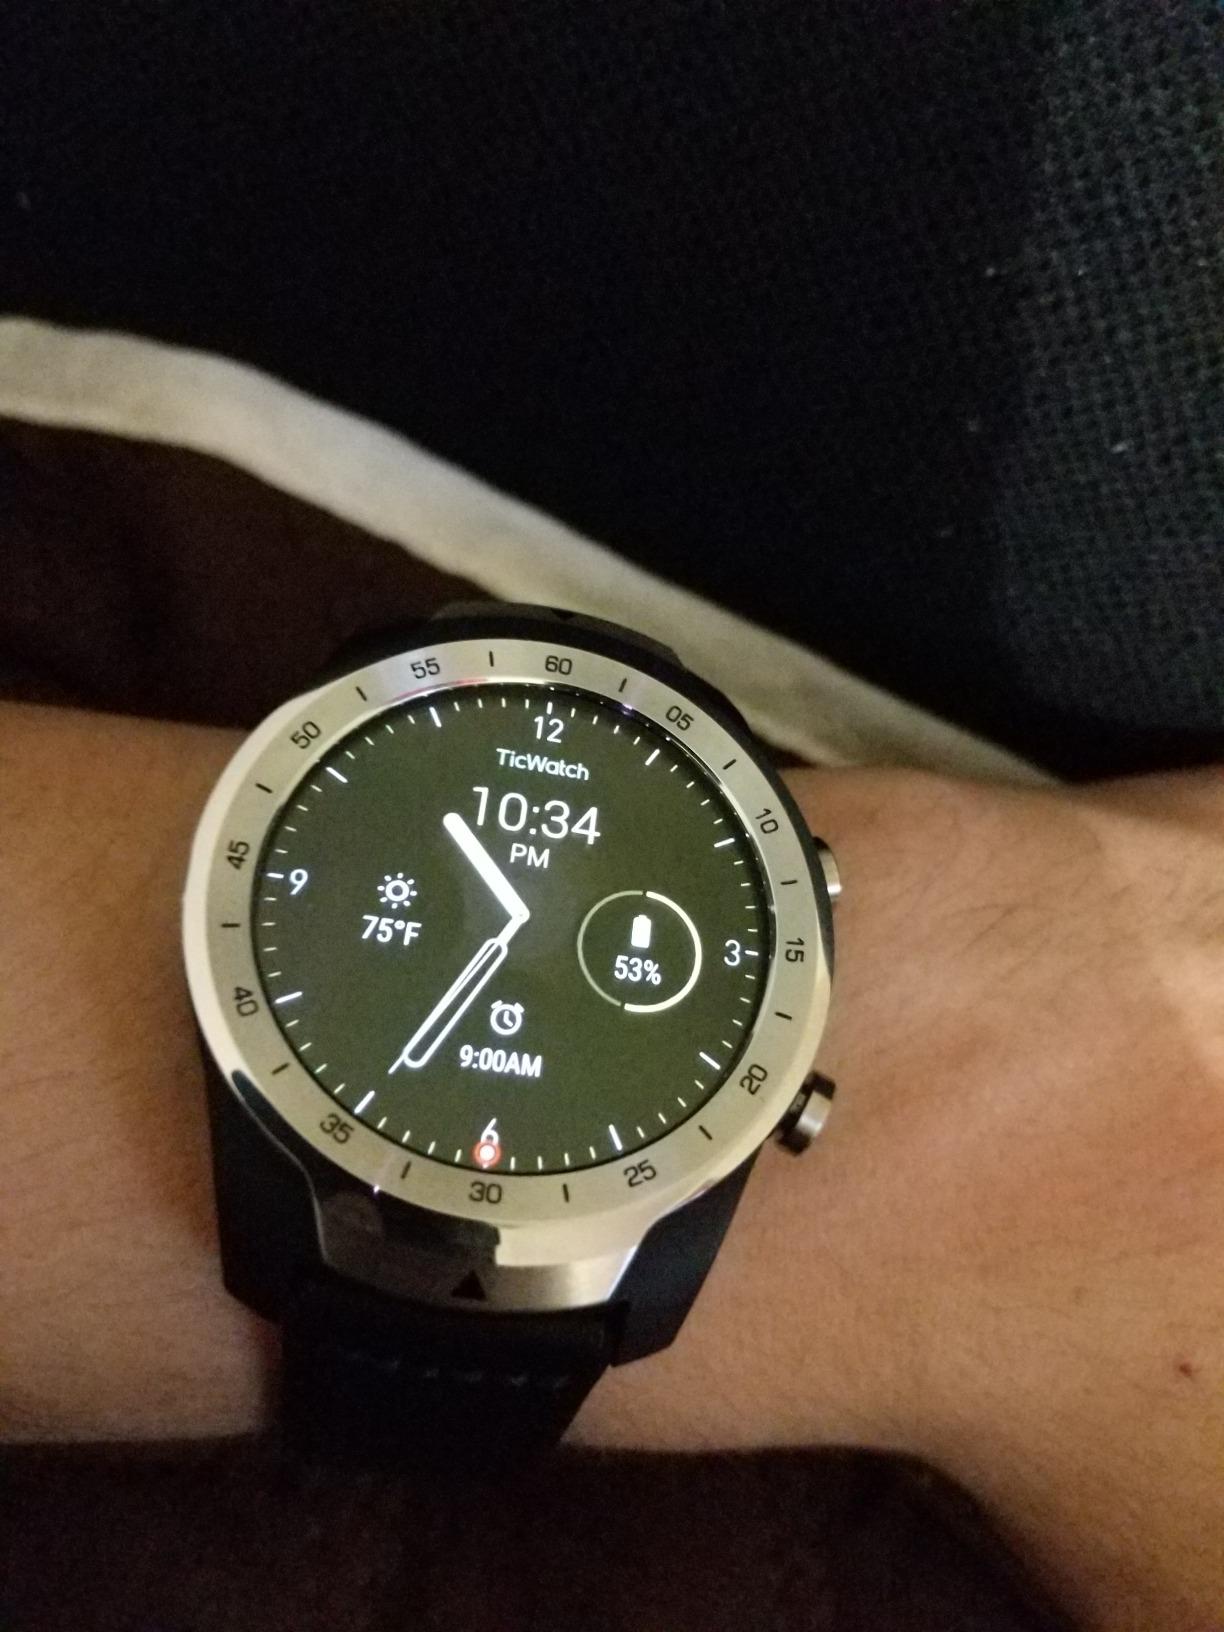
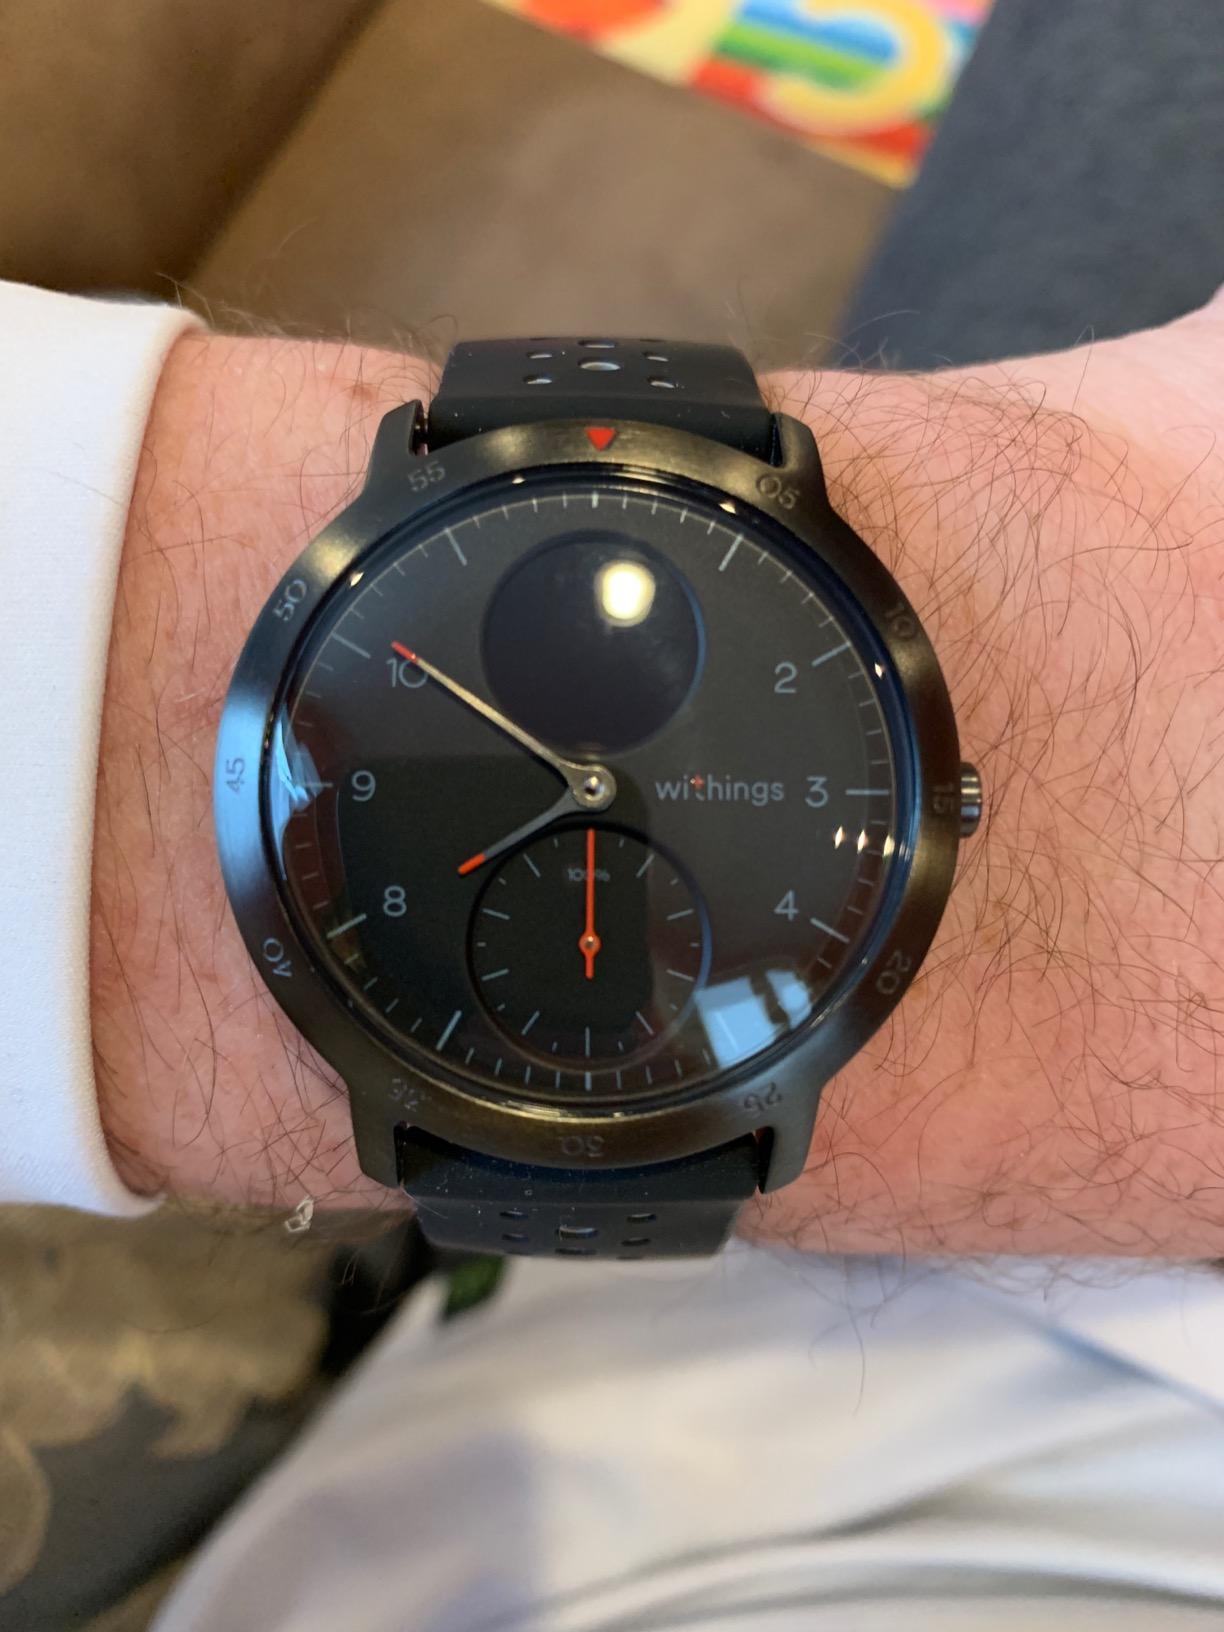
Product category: smartwatch
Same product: no